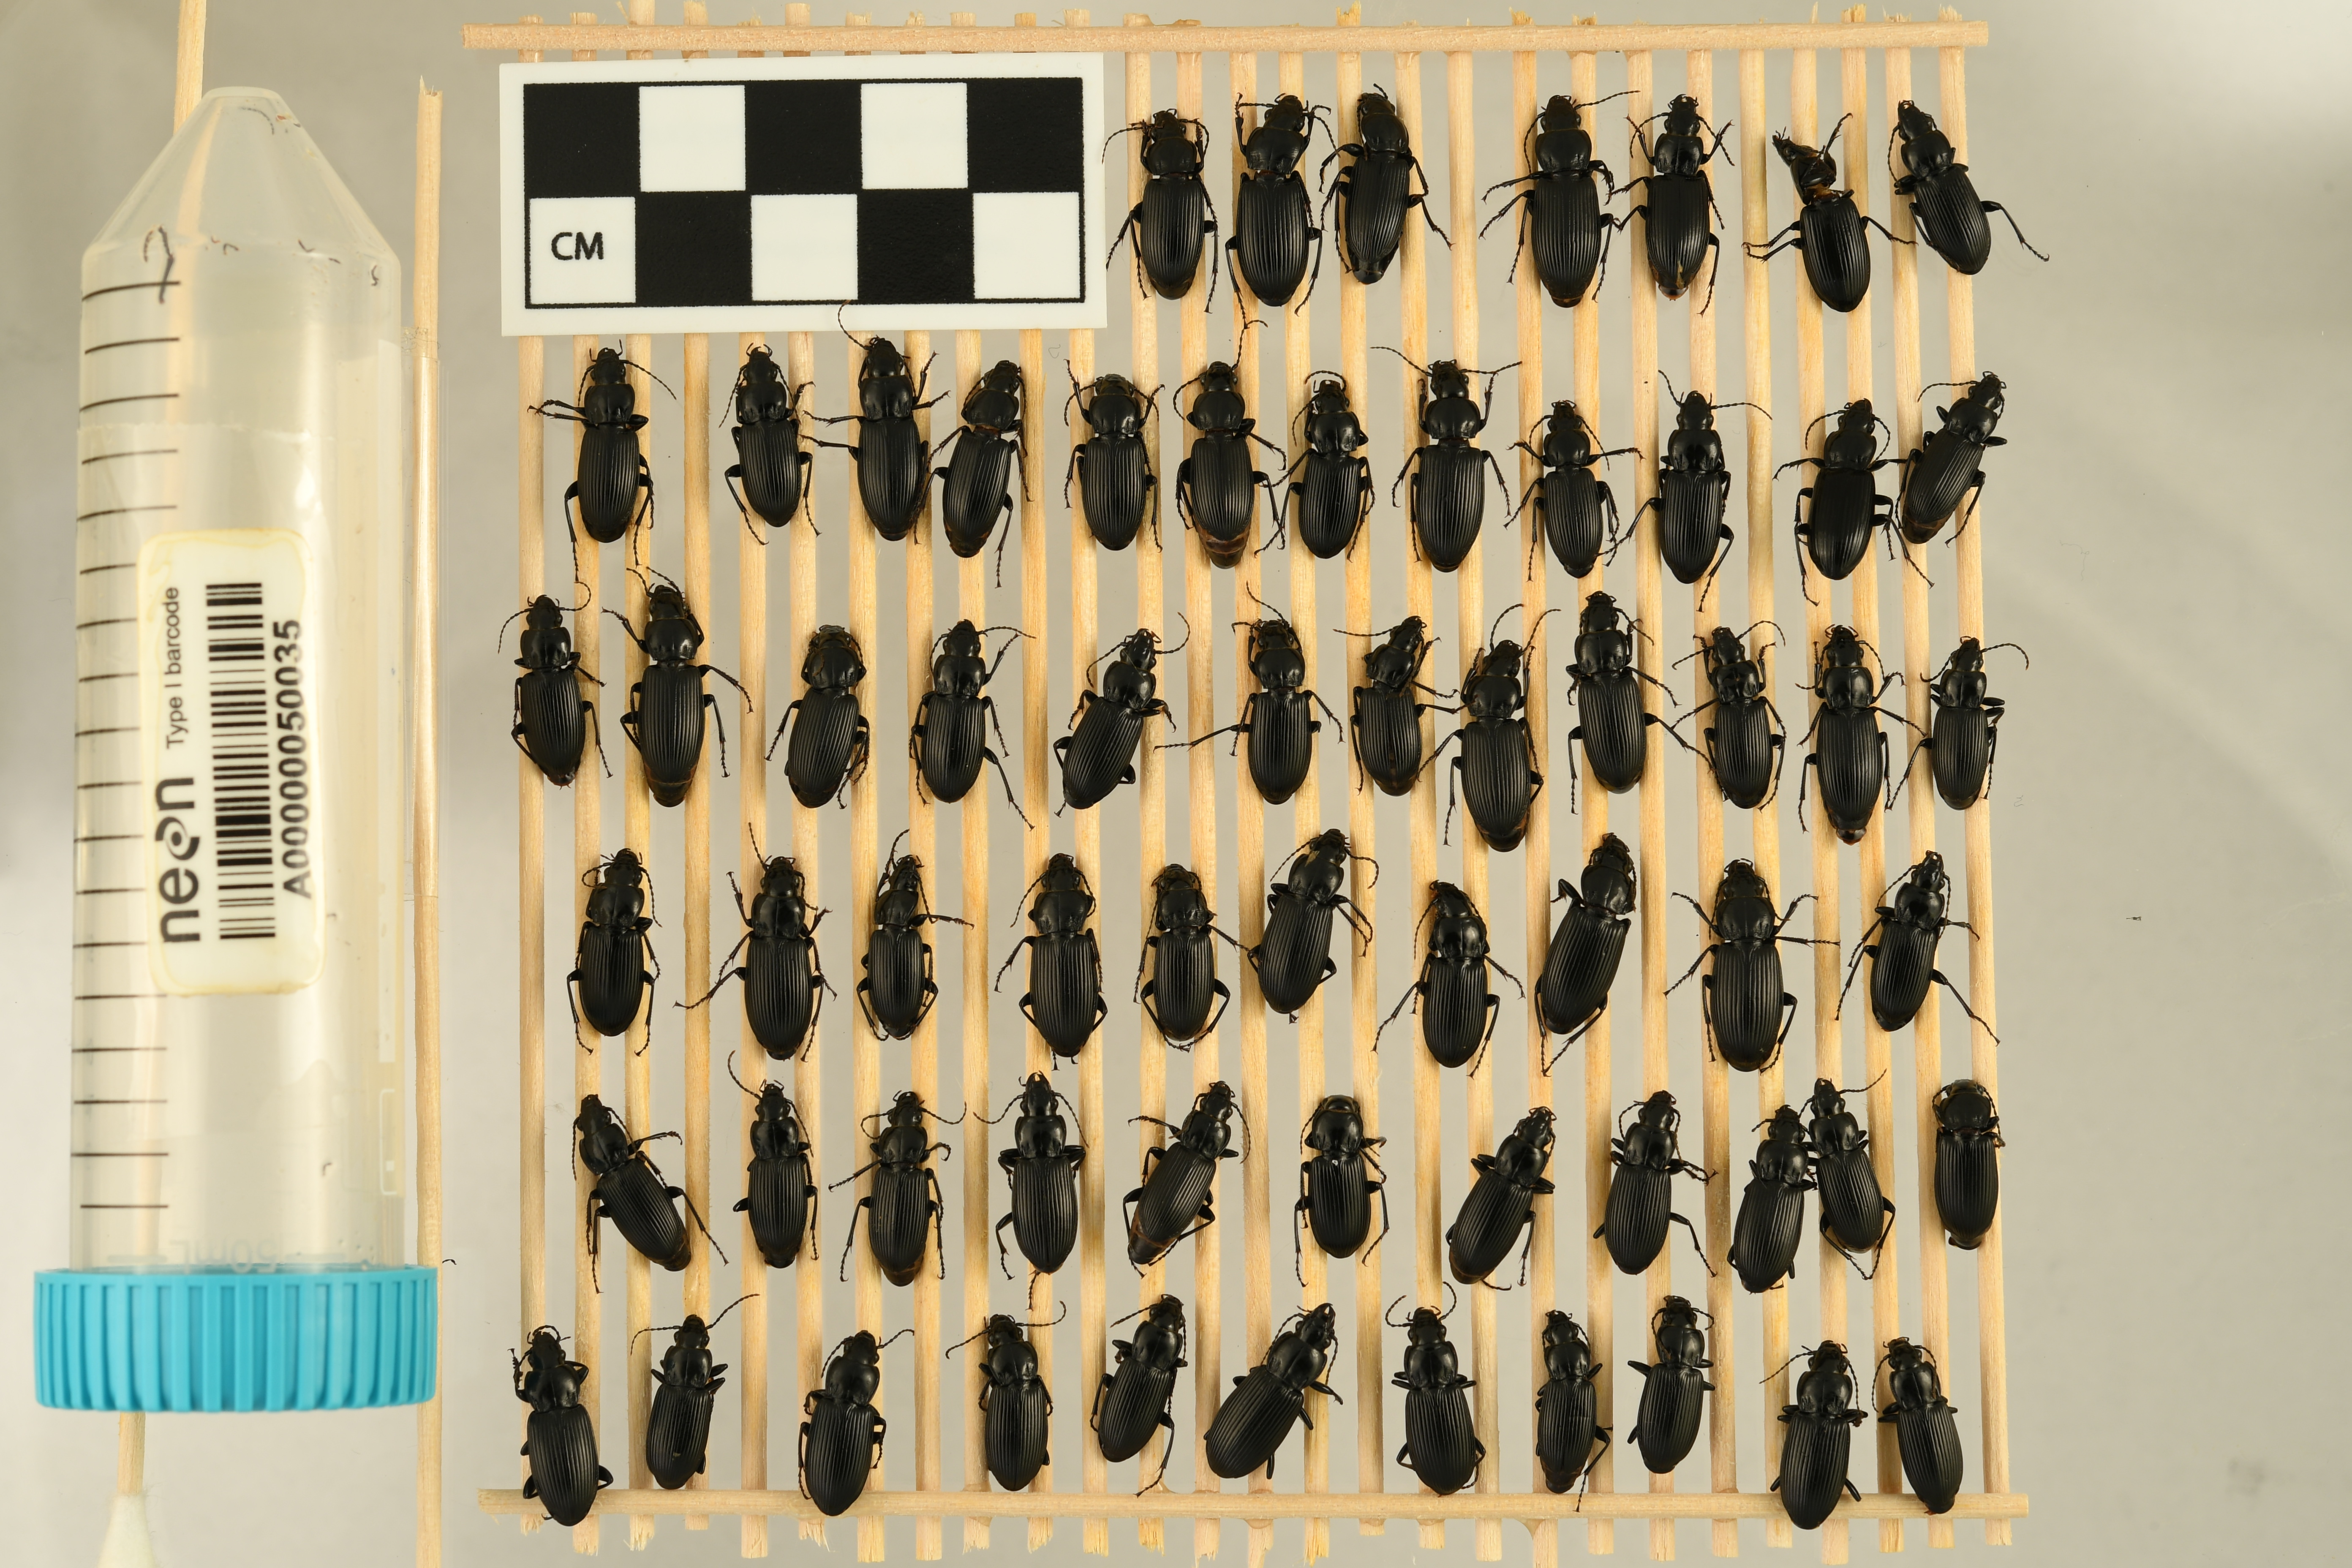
Pterostichus melanarius — Woodworth Site, plot WOOD_023. Beetle 33, ElytraLength: 1.04 cm (lying flat: Yes)

Pterostichus melanarius — Woodworth Site, plot WOOD_023. Beetle 33, ElytraWidth: 0.5841 cm (lying flat: Yes)

Pterostichus melanarius — Woodworth Site, plot WOOD_023. Beetle 34, ElytraLength: 0.8911 cm (lying flat: Yes)

Pterostichus melanarius — Woodworth Site, plot WOOD_023. Beetle 34, ElytraWidth: 0.4951 cm (lying flat: Yes)

Pterostichus melanarius — Woodworth Site, plot WOOD_023. Beetle 35, ElytraLength: 1.03 cm (lying flat: Yes)

Pterostichus melanarius — Woodworth Site, plot WOOD_023. Beetle 35, ElytraWidth: 0.5842 cm (lying flat: Yes)

Pterostichus melanarius — Woodworth Site, plot WOOD_023. Beetle 36, ElytraLength: 0.9505 cm (lying flat: Yes)

Pterostichus melanarius — Woodworth Site, plot WOOD_023. Beetle 36, ElytraWidth: 0.505 cm (lying flat: Yes)

Pterostichus melanarius — Woodworth Site, plot WOOD_023. Beetle 37, ElytraWidth: 0.5635 cm (lying flat: Yes)

Pterostichus melanarius — Woodworth Site, plot WOOD_023. Beetle 37, ElytraLength: 1.059 cm (lying flat: Yes)

Pterostichus melanarius — Woodworth Site, plot WOOD_023. Beetle 38, ElytraLength: 0.9628 cm (lying flat: Yes)

Pterostichus melanarius — Woodworth Site, plot WOOD_023. Beetle 38, ElytraWidth: 0.546 cm (lying flat: Yes)

Pterostichus melanarius — Woodworth Site, plot WOOD_023. Beetle 39, ElytraLength: 1.057 cm (lying flat: Yes)

Pterostichus melanarius — Woodworth Site, plot WOOD_023. Beetle 39, ElytraWidth: 0.6123 cm (lying flat: Yes)

Pterostichus melanarius — Woodworth Site, plot WOOD_023. Beetle 40, ElytraLength: 1.079 cm (lying flat: Yes)

Pterostichus melanarius — Woodworth Site, plot WOOD_023. Beetle 40, ElytraWidth: 0.6337 cm (lying flat: Yes)

Pterostichus melanarius — Woodworth Site, plot WOOD_023. Beetle 41, ElytraLength: 0.9053 cm (lying flat: Yes)

Pterostichus melanarius — Woodworth Site, plot WOOD_023. Beetle 41, ElytraWidth: 0.5187 cm (lying flat: Yes)

Pterostichus melanarius — Woodworth Site, plot WOOD_023. Beetle 42, ElytraLength: 0.9393 cm (lying flat: Yes)

Pterostichus melanarius — Woodworth Site, plot WOOD_023. Beetle 42, ElytraWidth: 0.5191 cm (lying flat: Yes)

Pterostichus melanarius — Woodworth Site, plot WOOD_023. Beetle 43, ElytraLength: 0.901 cm (lying flat: Yes)

Pterostichus melanarius — Woodworth Site, plot WOOD_023. Beetle 43, ElytraWidth: 0.5149 cm (lying flat: Yes)

Pterostichus melanarius — Woodworth Site, plot WOOD_023. Beetle 44, ElytraLength: 0.9128 cm (lying flat: Yes)

Pterostichus melanarius — Woodworth Site, plot WOOD_023. Beetle 44, ElytraWidth: 0.5163 cm (lying flat: Yes)

Pterostichus melanarius — Woodworth Site, plot WOOD_023. Beetle 45, ElytraLength: 1.05 cm (lying flat: Yes)

Pterostichus melanarius — Woodworth Site, plot WOOD_023. Beetle 45, ElytraWidth: 0.5545 cm (lying flat: Yes)

Pterostichus melanarius — Woodworth Site, plot WOOD_023. Beetle 46, ElytraLength: 0.8953 cm (lying flat: Yes)

Pterostichus melanarius — Woodworth Site, plot WOOD_023. Beetle 46, ElytraWidth: 0.4975 cm (lying flat: Yes)

Pterostichus melanarius — Woodworth Site, plot WOOD_023. Beetle 47, ElytraLength: 0.9117 cm (lying flat: Yes)

Pterostichus melanarius — Woodworth Site, plot WOOD_023. Beetle 47, ElytraWidth: 0.5369 cm (lying flat: Yes)

Pterostichus melanarius — Woodworth Site, plot WOOD_023. Beetle 48, ElytraLength: 0.9564 cm (lying flat: Yes)

Pterostichus melanarius — Woodworth Site, plot WOOD_023. Beetle 48, ElytraWidth: 0.5492 cm (lying flat: Yes)

Pterostichus melanarius — Woodworth Site, plot WOOD_023. Beetle 49, ElytraLength: 0.9507 cm (lying flat: Yes)

Pterostichus melanarius — Woodworth Site, plot WOOD_023. Beetle 49, ElytraWidth: 0.5405 cm (lying flat: Yes)

Pterostichus melanarius — Woodworth Site, plot WOOD_023. Beetle 50, ElytraLength: 1.014 cm (lying flat: Yes)

Pterostichus melanarius — Woodworth Site, plot WOOD_023. Beetle 50, ElytraWidth: 0.538 cm (lying flat: Yes)

Pterostichus melanarius — Woodworth Site, plot WOOD_023. Beetle 51, ElytraLength: 0.9113 cm (lying flat: Yes)

Pterostichus melanarius — Woodworth Site, plot WOOD_023. Beetle 51, ElytraWidth: 0.5103 cm (lying flat: Yes)

Pterostichus melanarius — Woodworth Site, plot WOOD_023. Beetle 52, ElytraLength: 0.9406 cm (lying flat: Yes)

Pterostichus melanarius — Woodworth Site, plot WOOD_023. Beetle 52, ElytraWidth: 0.5347 cm (lying flat: Yes)

Pterostichus melanarius — Woodworth Site, plot WOOD_023. Beetle 53, ElytraLength: 1.053 cm (lying flat: Yes)

Pterostichus melanarius — Woodworth Site, plot WOOD_023. Beetle 53, ElytraWidth: 0.5925 cm (lying flat: Yes)

Pterostichus melanarius — Woodworth Site, plot WOOD_023. Beetle 54, ElytraLength: 0.9398 cm (lying flat: Yes)

Pterostichus melanarius — Woodworth Site, plot WOOD_023. Beetle 54, ElytraWidth: 0.5359 cm (lying flat: Yes)

Pterostichus melanarius — Woodworth Site, plot WOOD_023. Beetle 55, ElytraLength: 1.031 cm (lying flat: Yes)

Pterostichus melanarius — Woodworth Site, plot WOOD_023. Beetle 55, ElytraWidth: 0.6058 cm (lying flat: Yes)

Pterostichus melanarius — Woodworth Site, plot WOOD_023. Beetle 56, ElytraLength: 0.9509 cm (lying flat: Yes)

Pterostichus melanarius — Woodworth Site, plot WOOD_023. Beetle 56, ElytraWidth: 0.5445 cm (lying flat: Yes)

Pterostichus melanarius — Woodworth Site, plot WOOD_023. Beetle 57, ElytraLength: 0.8972 cm (lying flat: Yes)

Pterostichus melanarius — Woodworth Site, plot WOOD_023. Beetle 57, ElytraWidth: 0.524 cm (lying flat: Yes)

Pterostichus melanarius — Woodworth Site, plot WOOD_023. Beetle 58, ElytraLength: 1.018 cm (lying flat: Yes)

Pterostichus melanarius — Woodworth Site, plot WOOD_023. Beetle 58, ElytraWidth: 0.5861 cm (lying flat: Yes)

Pterostichus melanarius — Woodworth Site, plot WOOD_023. Beetle 59, ElytraLength: 0.9815 cm (lying flat: Yes)

Pterostichus melanarius — Woodworth Site, plot WOOD_023. Beetle 59, ElytraWidth: 0.5713 cm (lying flat: Yes)

Pterostichus melanarius — Woodworth Site, plot WOOD_023. Beetle 60, ElytraLength: 0.867 cm (lying flat: Yes)

Pterostichus melanarius — Woodworth Site, plot WOOD_023. Beetle 60, ElytraWidth: 0.4986 cm (lying flat: Yes)

Pterostichus melanarius — Woodworth Site, plot WOOD_023. Beetle 61, ElytraLength: 0.9495 cm (lying flat: Yes)

Pterostichus melanarius — Woodworth Site, plot WOOD_023. Beetle 61, ElytraWidth: 0.5307 cm (lying flat: Yes)

Pterostichus melanarius — Woodworth Site, plot WOOD_023. Beetle 62, ElytraLength: 1.022 cm (lying flat: Yes)

Pterostichus melanarius — Woodworth Site, plot WOOD_023. Beetle 62, ElytraWidth: 0.5797 cm (lying flat: Yes)

Pterostichus melanarius — Woodworth Site, plot WOOD_023. Beetle 63, ElytraLength: 0.9269 cm (lying flat: Yes)

Pterostichus melanarius — Woodworth Site, plot WOOD_023. Beetle 63, ElytraWidth: 0.5332 cm (lying flat: Yes)